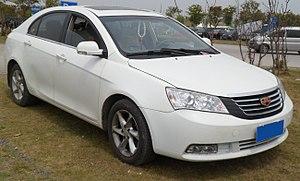
Emgrand était une marque automobile lancée par Geely en août 2009. La marque a été dissoute en 2014 et les modèles ont été réintégrés dans Geely, sous la série Emgrand.